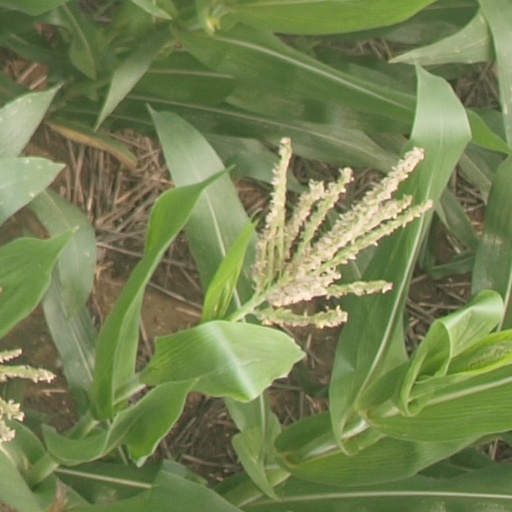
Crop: maize; corn